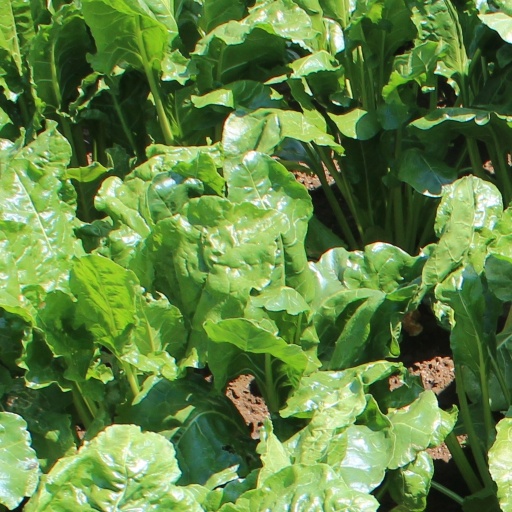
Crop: sugar beet